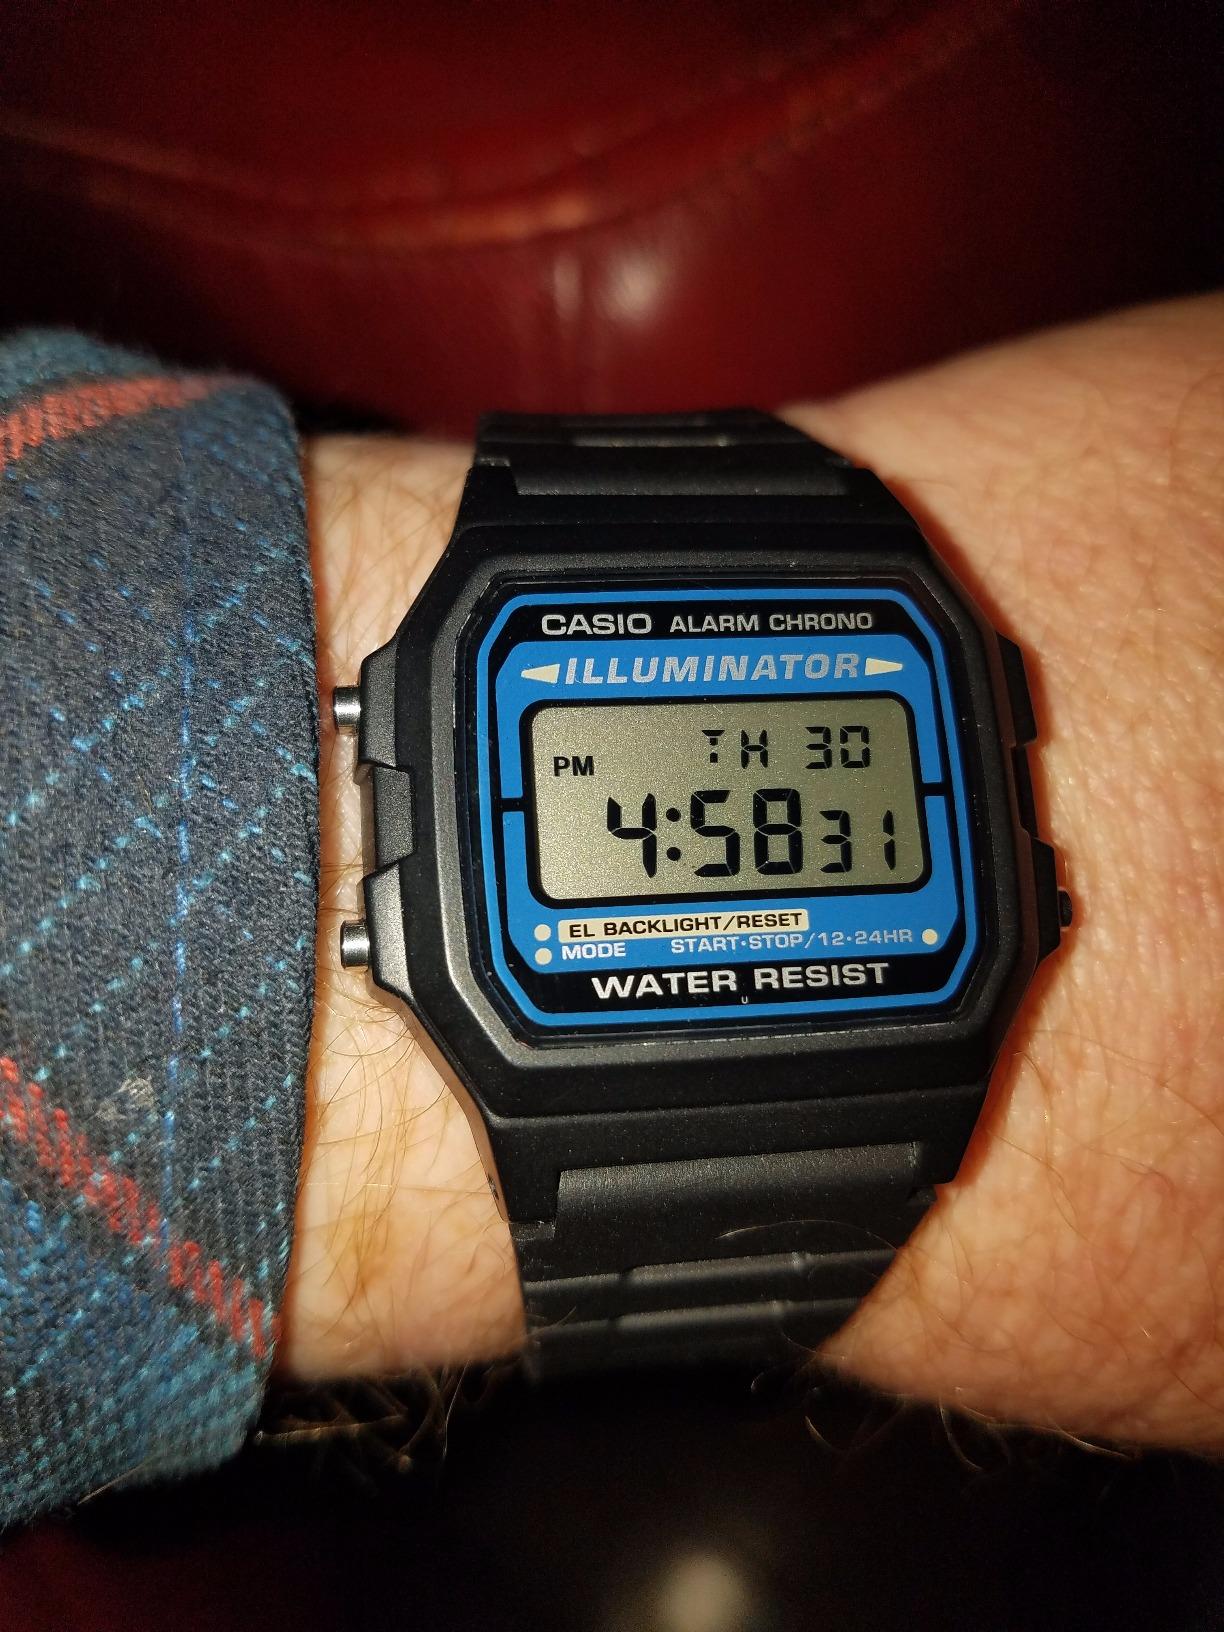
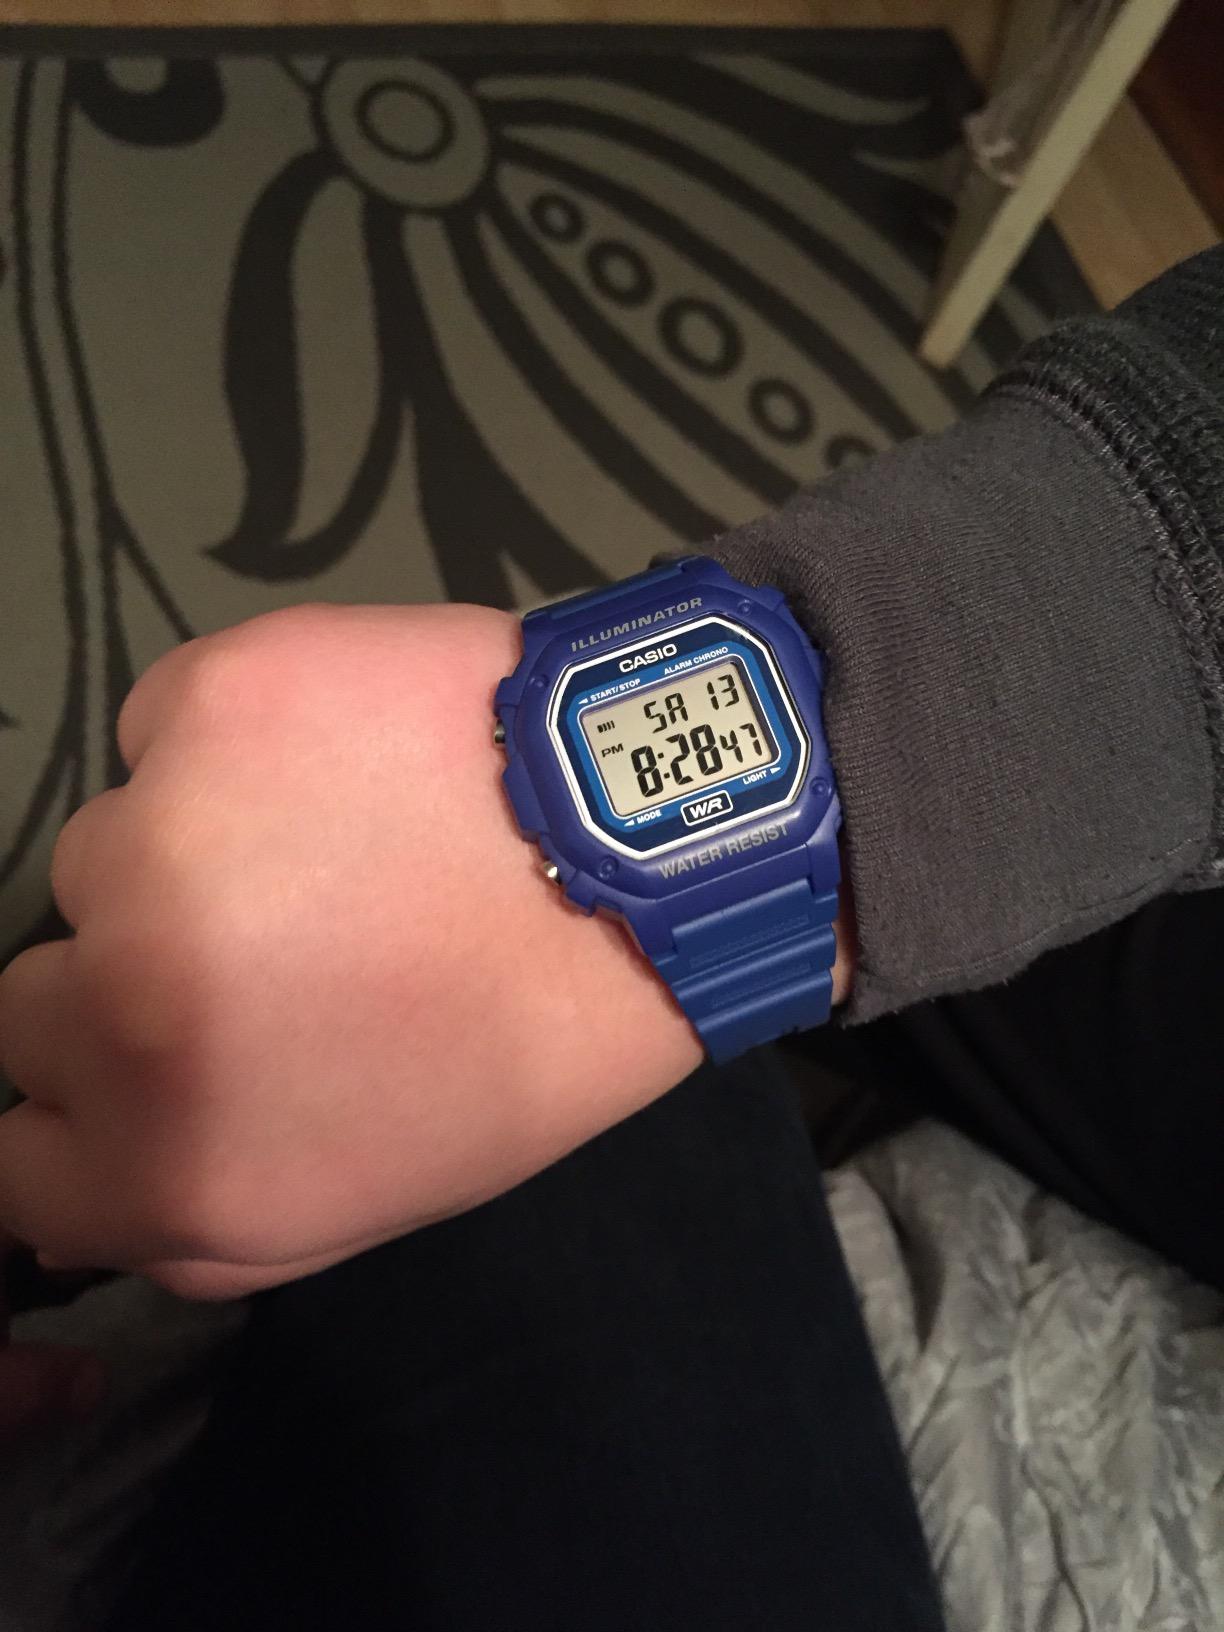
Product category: accessories_watch
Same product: no